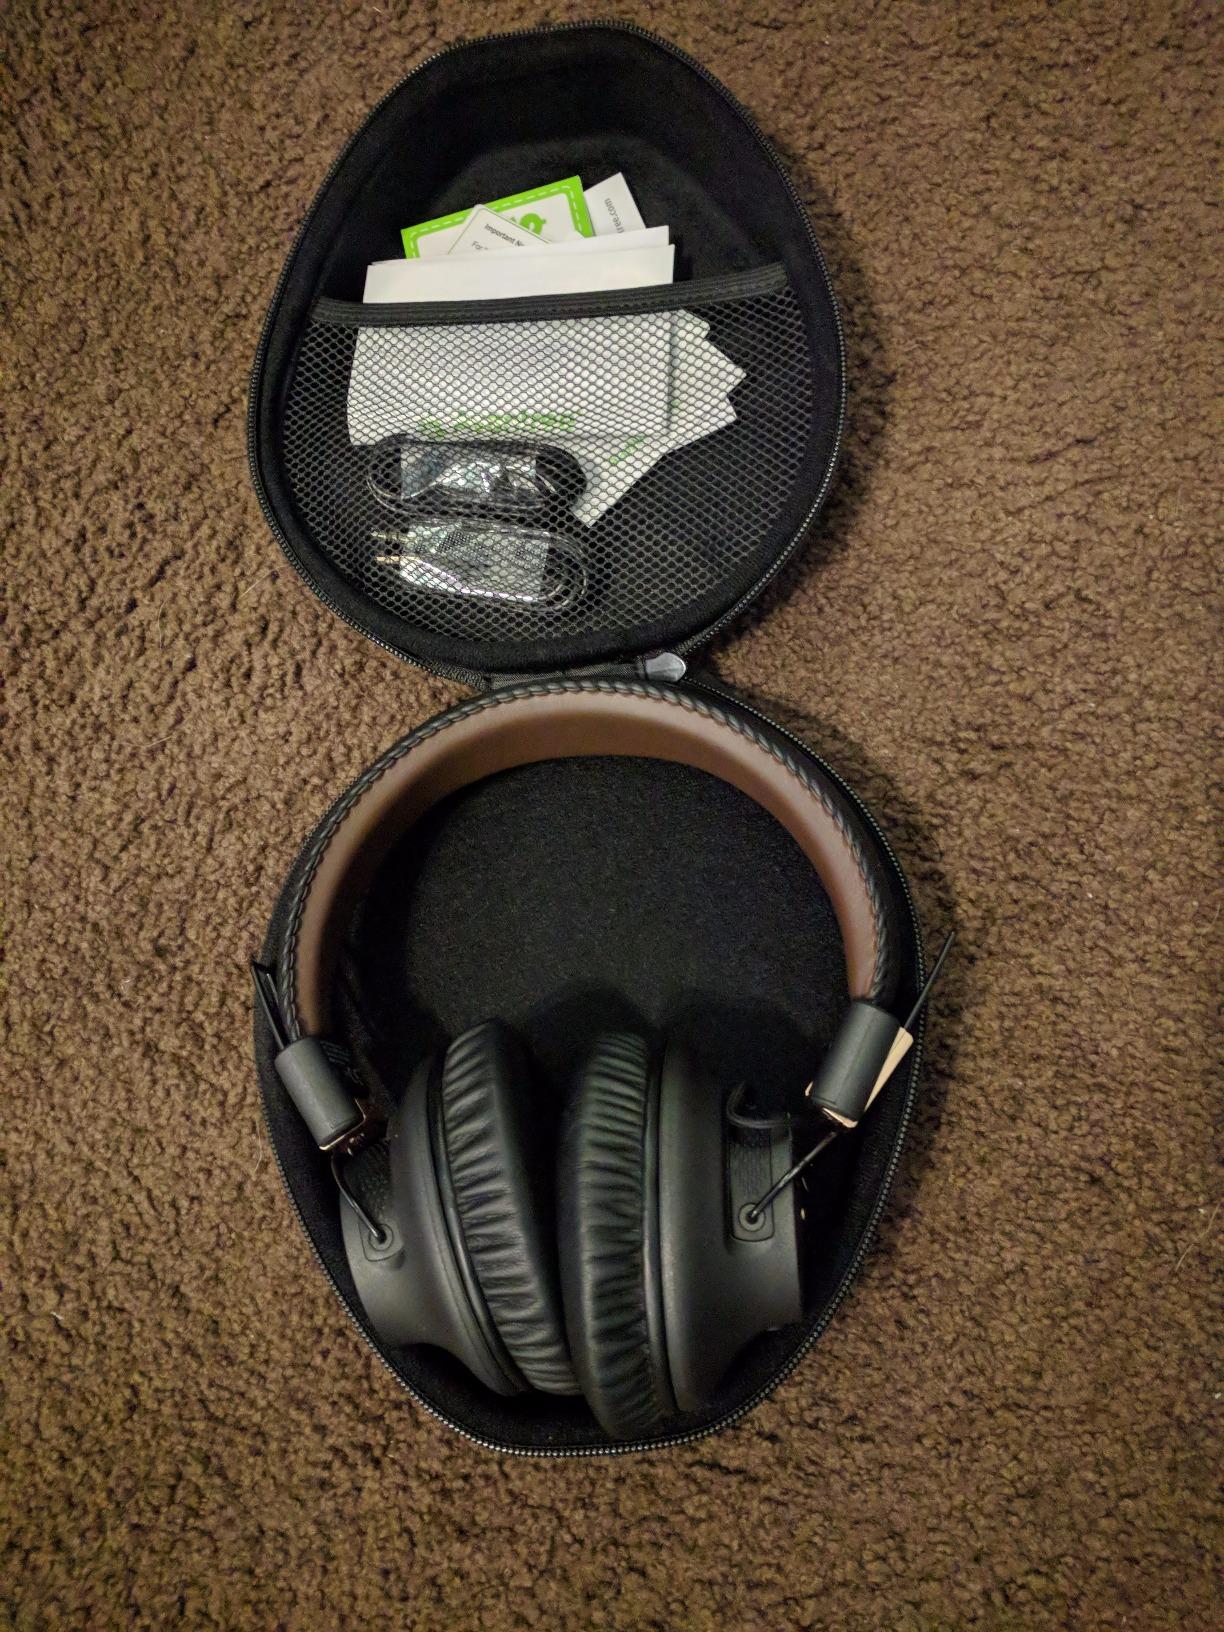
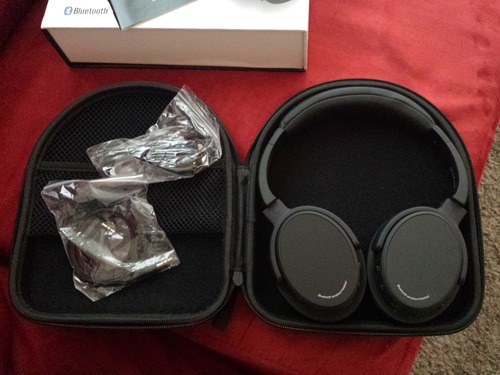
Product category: headphones
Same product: no